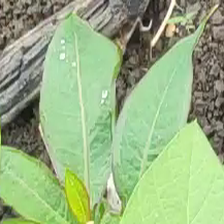
Weed species: Moti_dudhi(Euphorbia_geneculata_L)